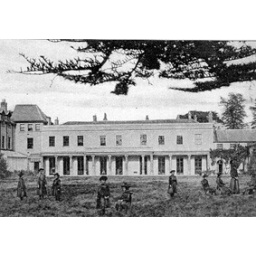
her grave in front at path door henley parish church high st,,,always pink flowers there